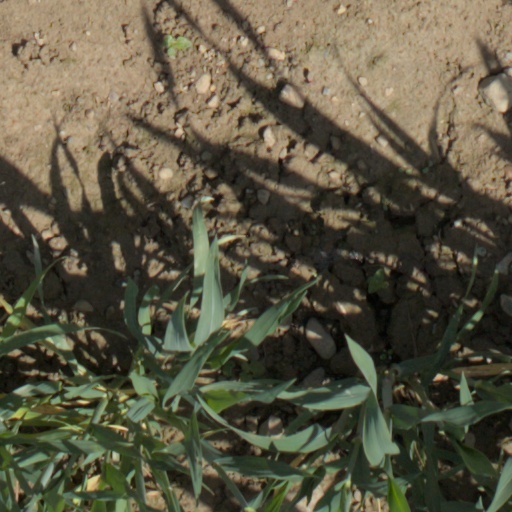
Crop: wheat